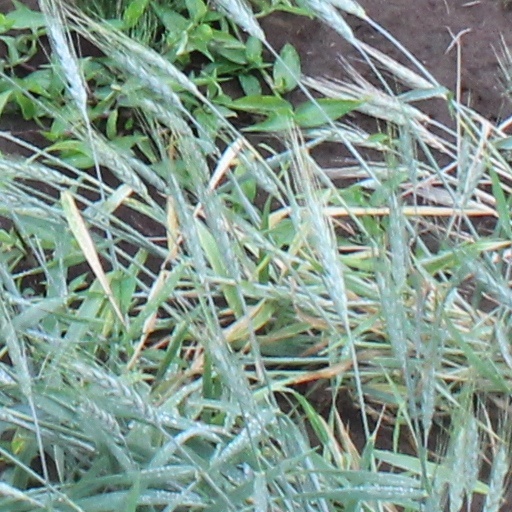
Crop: wheat